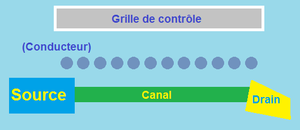
Les mémoires à nanocristaux sont des composants électroniques permettant de stocker de l'information. Cette nouvelle technologie pourrait permettre une augmentation de la capacité de stockage d'un facteur 10, tout en étant 10 fois plus rapide que les mémoires traditionnelles au dioxyde de silicium.